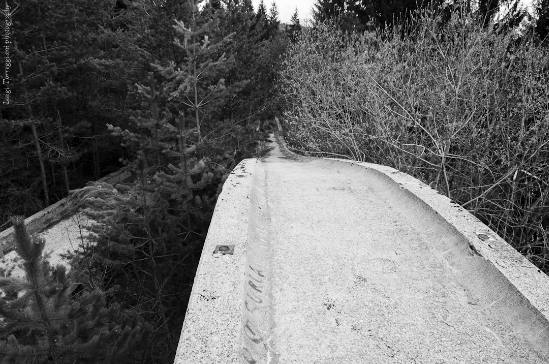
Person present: No